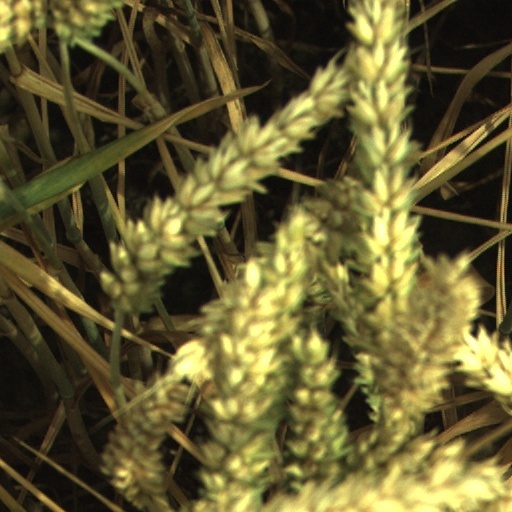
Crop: wheat